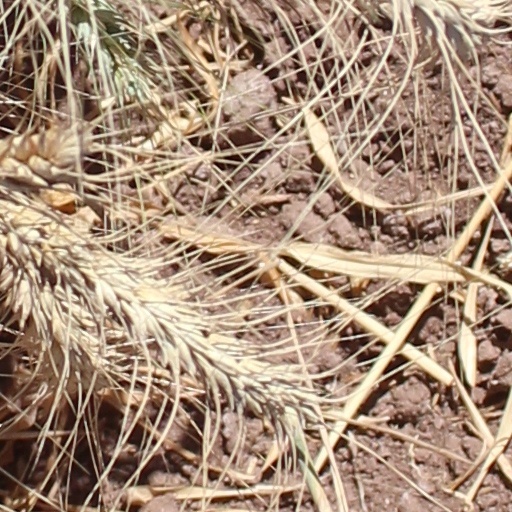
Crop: wheat